The Monopoly of Violence

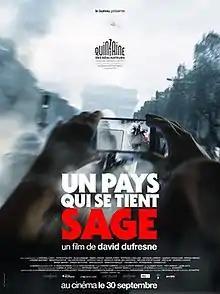
Film poster

The Monopoly of Violence is a 2020 French documentary film directed by David Dufresne.